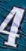
Number: 4